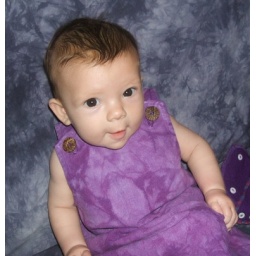
Althea in a hemp dress for the market